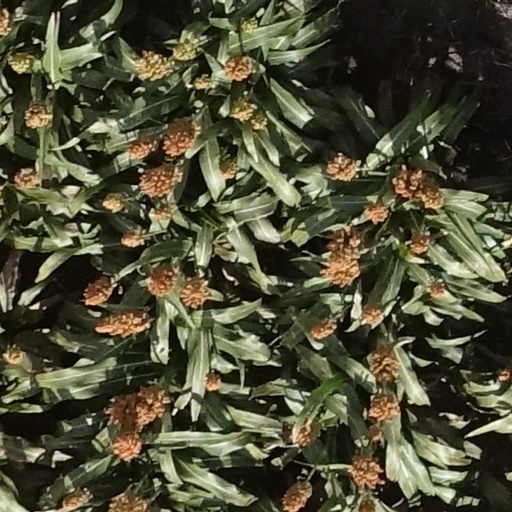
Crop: sorghum